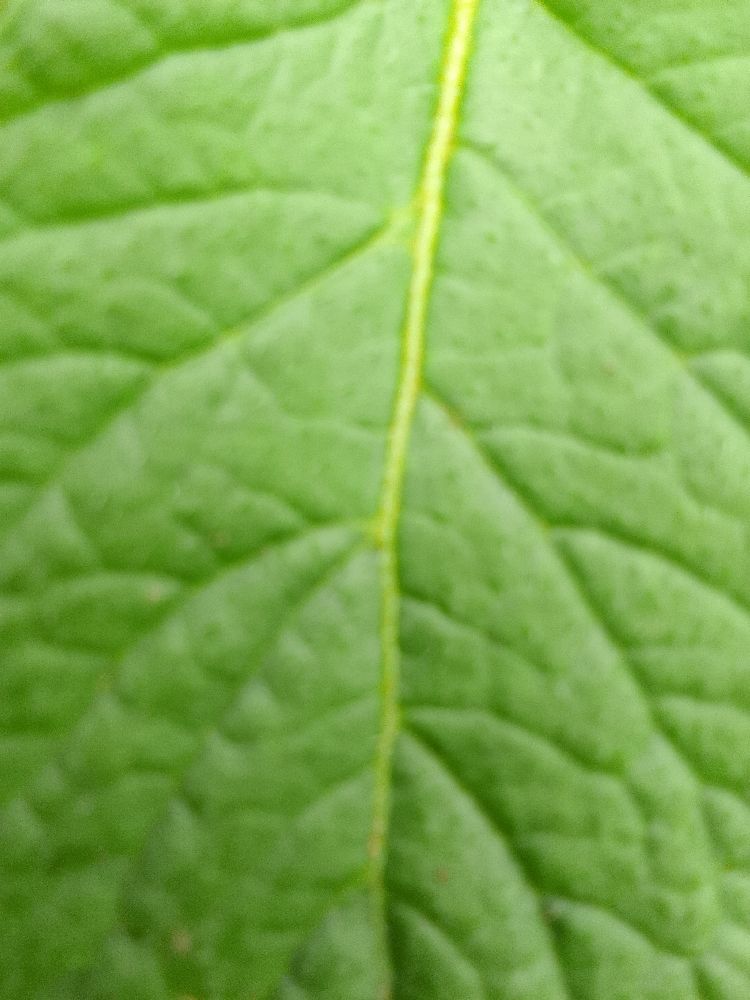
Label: Healthy